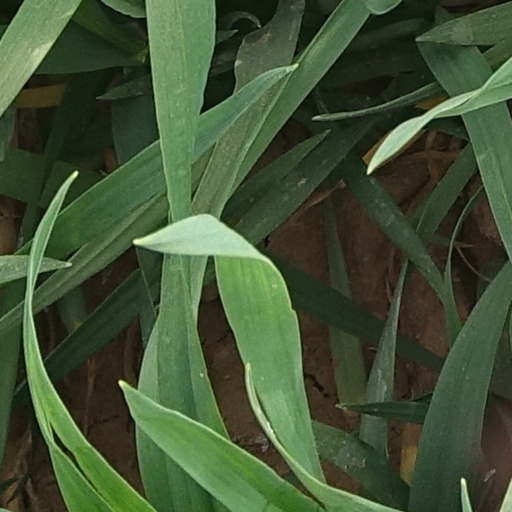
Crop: wheat